Depden

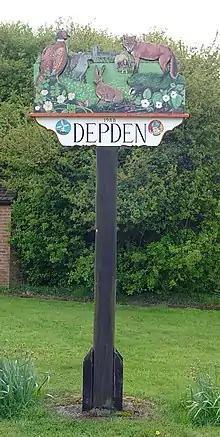
Signpost in Depden

Depden is a village and civil parish in the West Suffolk district of Suffolk in eastern England. Located on the A143 around five miles south-west of Bury St Edmunds, in 2005 its population was 200, reducing to 184 at the 2011 Census.